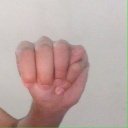
अक्षर: म